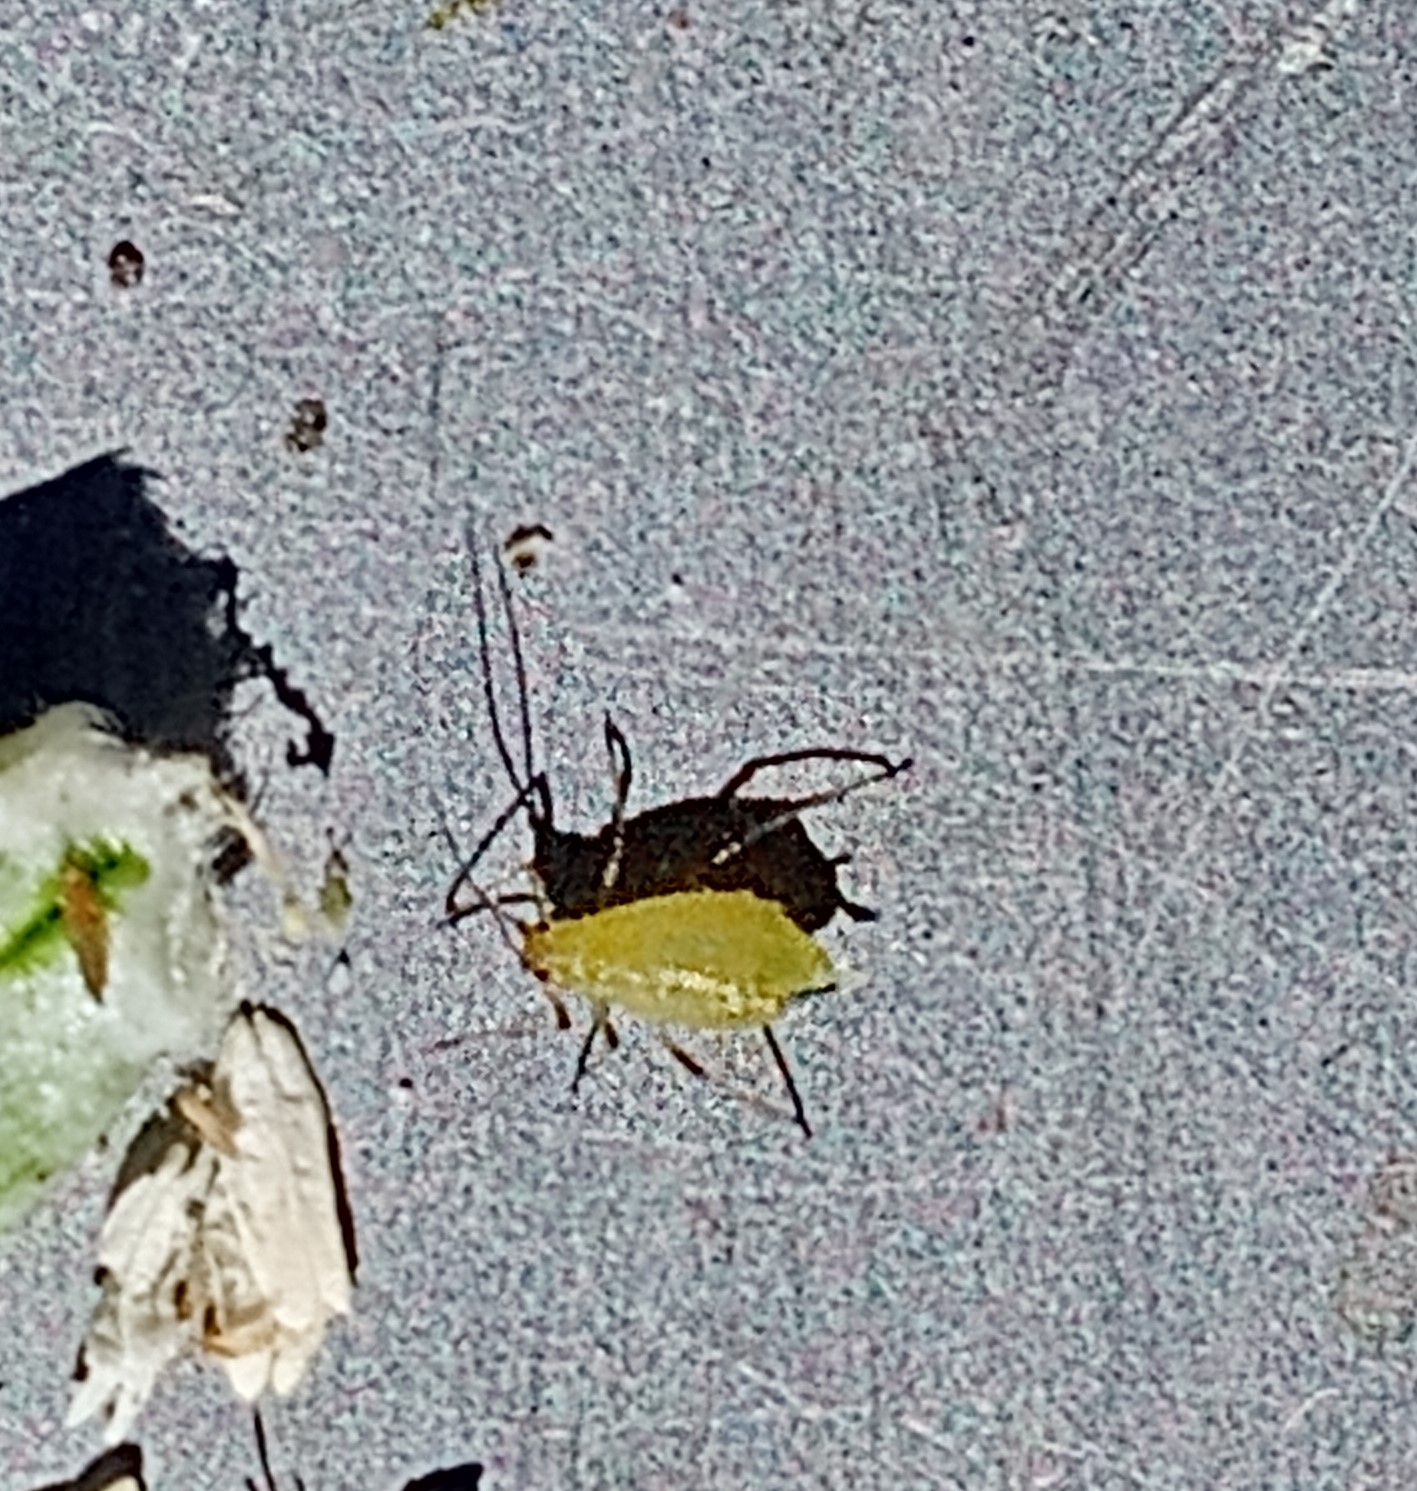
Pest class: english_grain_aphid